Giselle

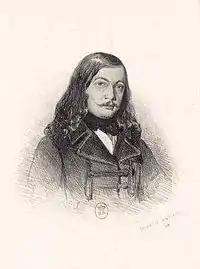
Théophile Gautier, 1838

The French Revolution (1789–1799) brought sweeping changes to theatre in France. Banished were the ballets the aristocracy preferred about the gods and goddesses of Mount Olympus. Instead, ballets about everyday people, real places, real time, the historical past, and the supernatural took prominence. These sorts of ballets were preferred by the burgeoning middle class.